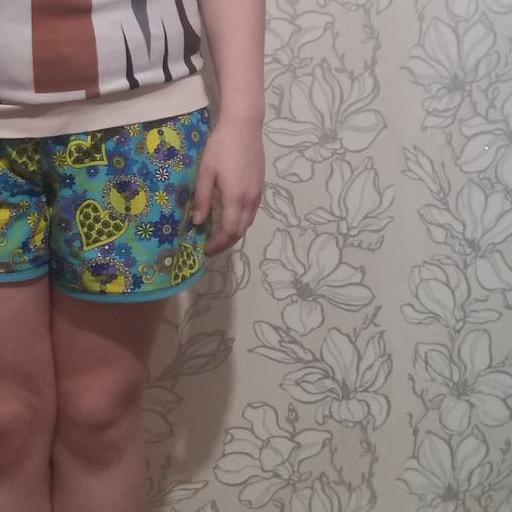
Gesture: no_gesture